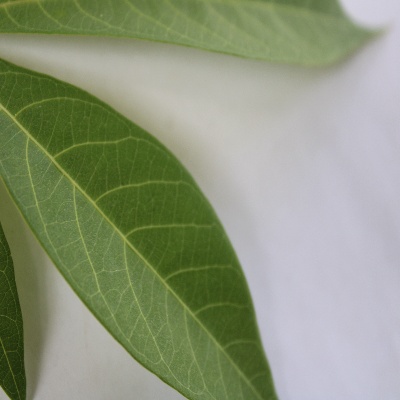
Crop: Cassava
Condition: healthy